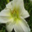
Label: orchid